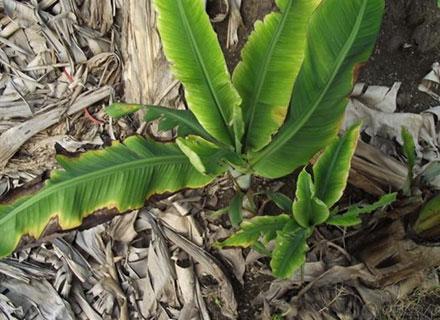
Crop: unknown
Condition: banana_banana_bunchy_top